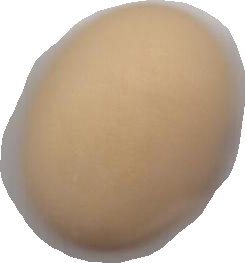
Variety: Anjasmoro